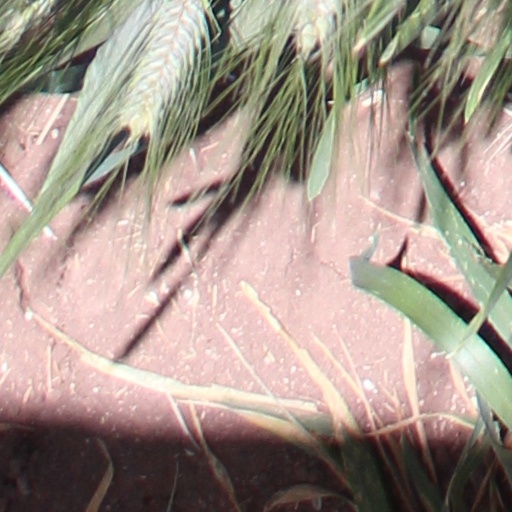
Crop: wheat